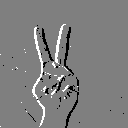
ASL letter: v